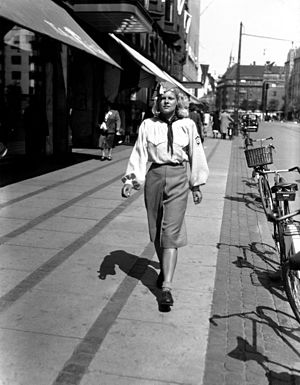
Danmarks Nationalsocialistiske Ungdom
NSU-pige på Vesterbrogade i København i juni 1941
NSU-pige på Vesterbrogade i København i juni 1941. NSU (National-Socialistisk Ungdom) var DNSAP's ungdomsorganisation. Billedet blev bragt i DNSAP's avis Fædrelandet d. 19. juni 1941
Danmarks Nationalsocialistiske Ungdom var et dansk nationalsocialistisk ungdomsparti. NSU havde fra begyndelsen til formål at skole den nationalsocialistiske ungdom under 18 år til at blive gode nationalsocialistiske borgere. Organisationen blev stiftet i 1932 og gik i opløsning sammen med DNSAP i 1945.